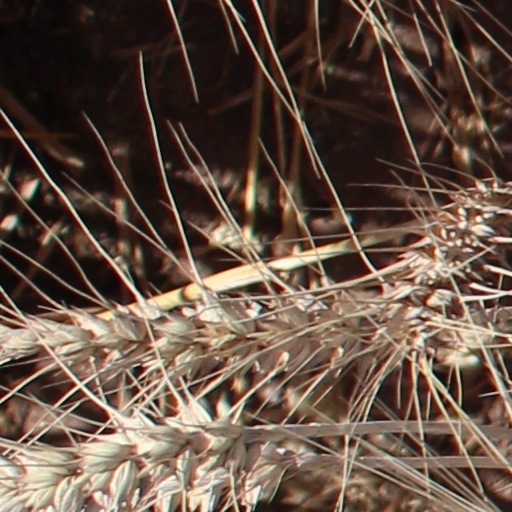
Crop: wheat